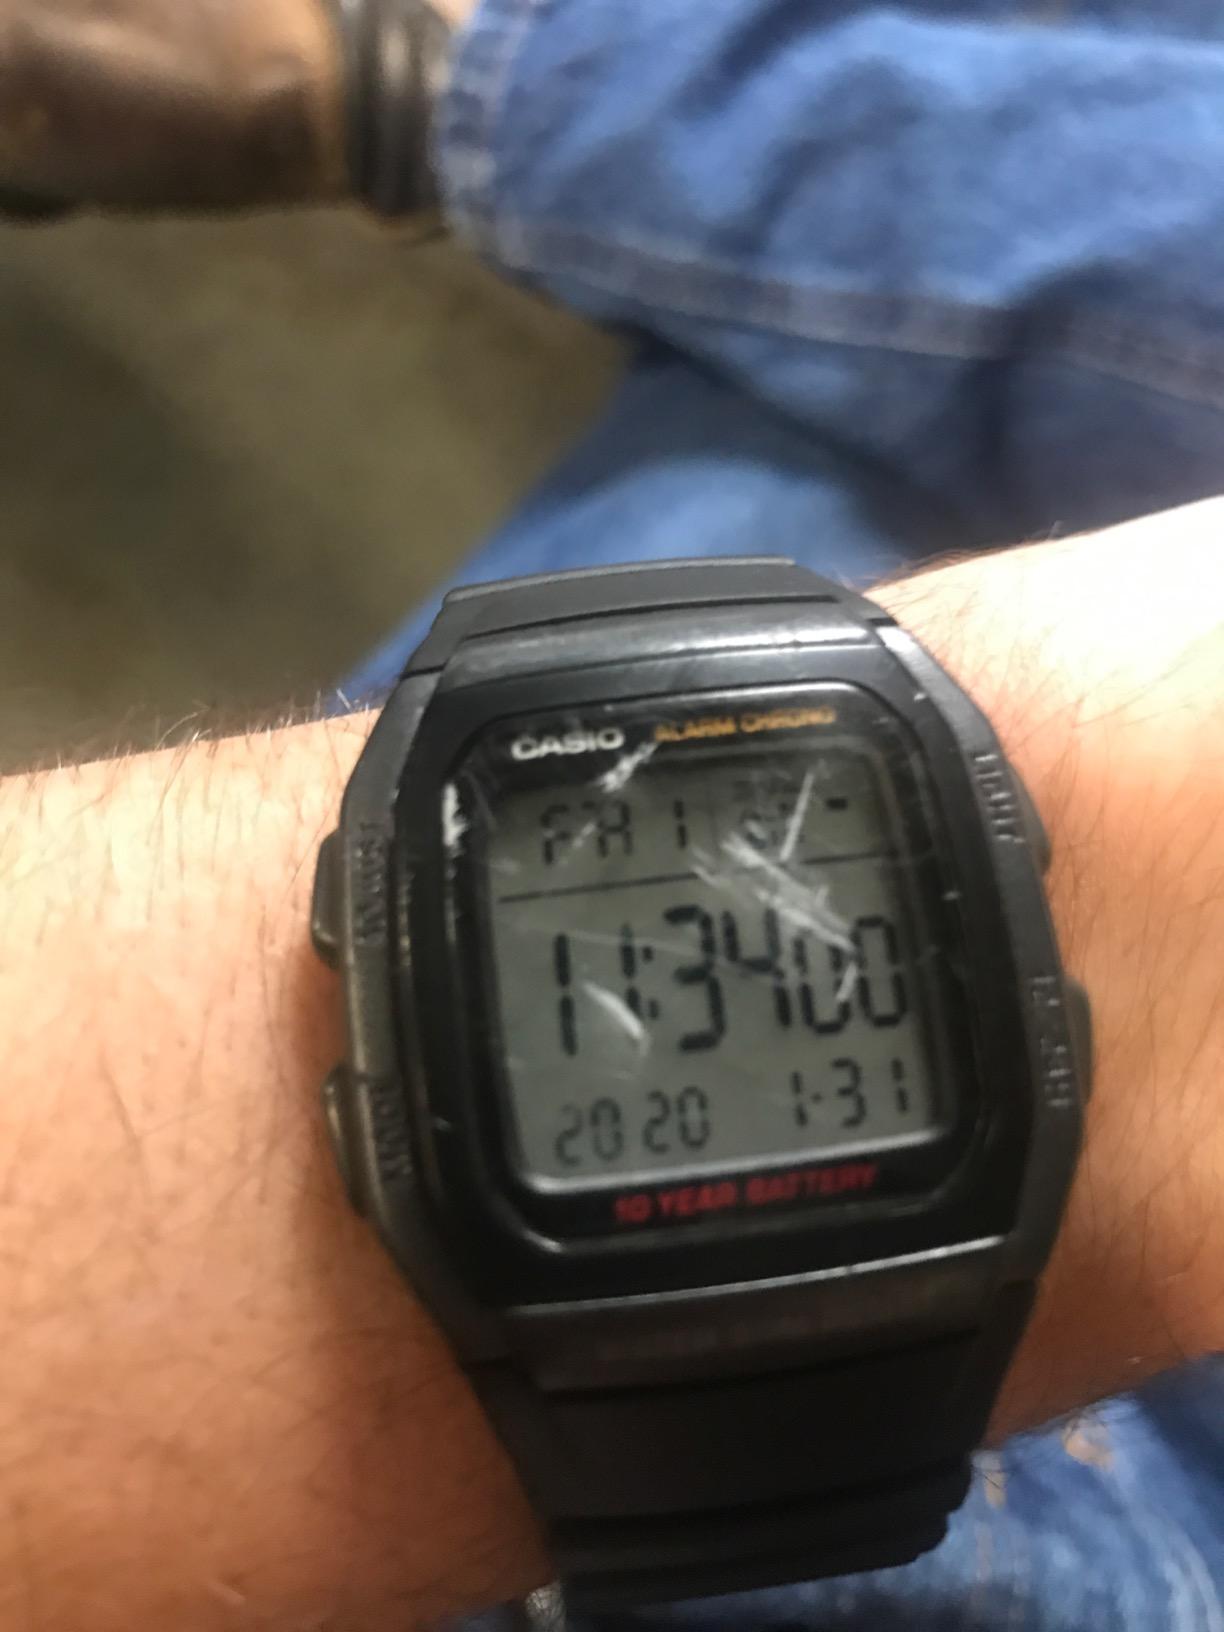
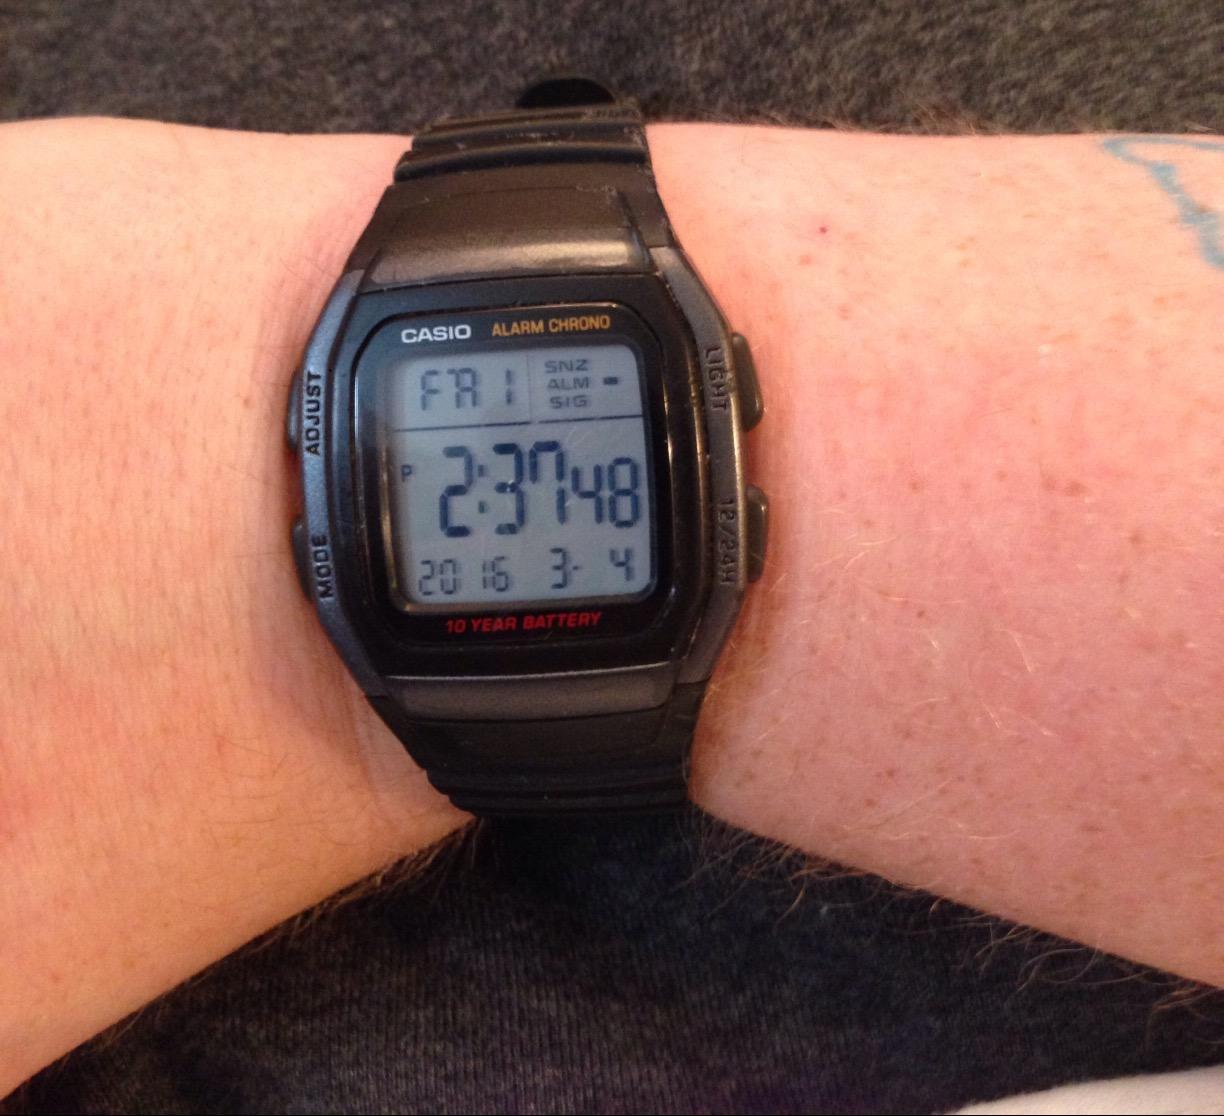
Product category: accessories_watch
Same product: yes